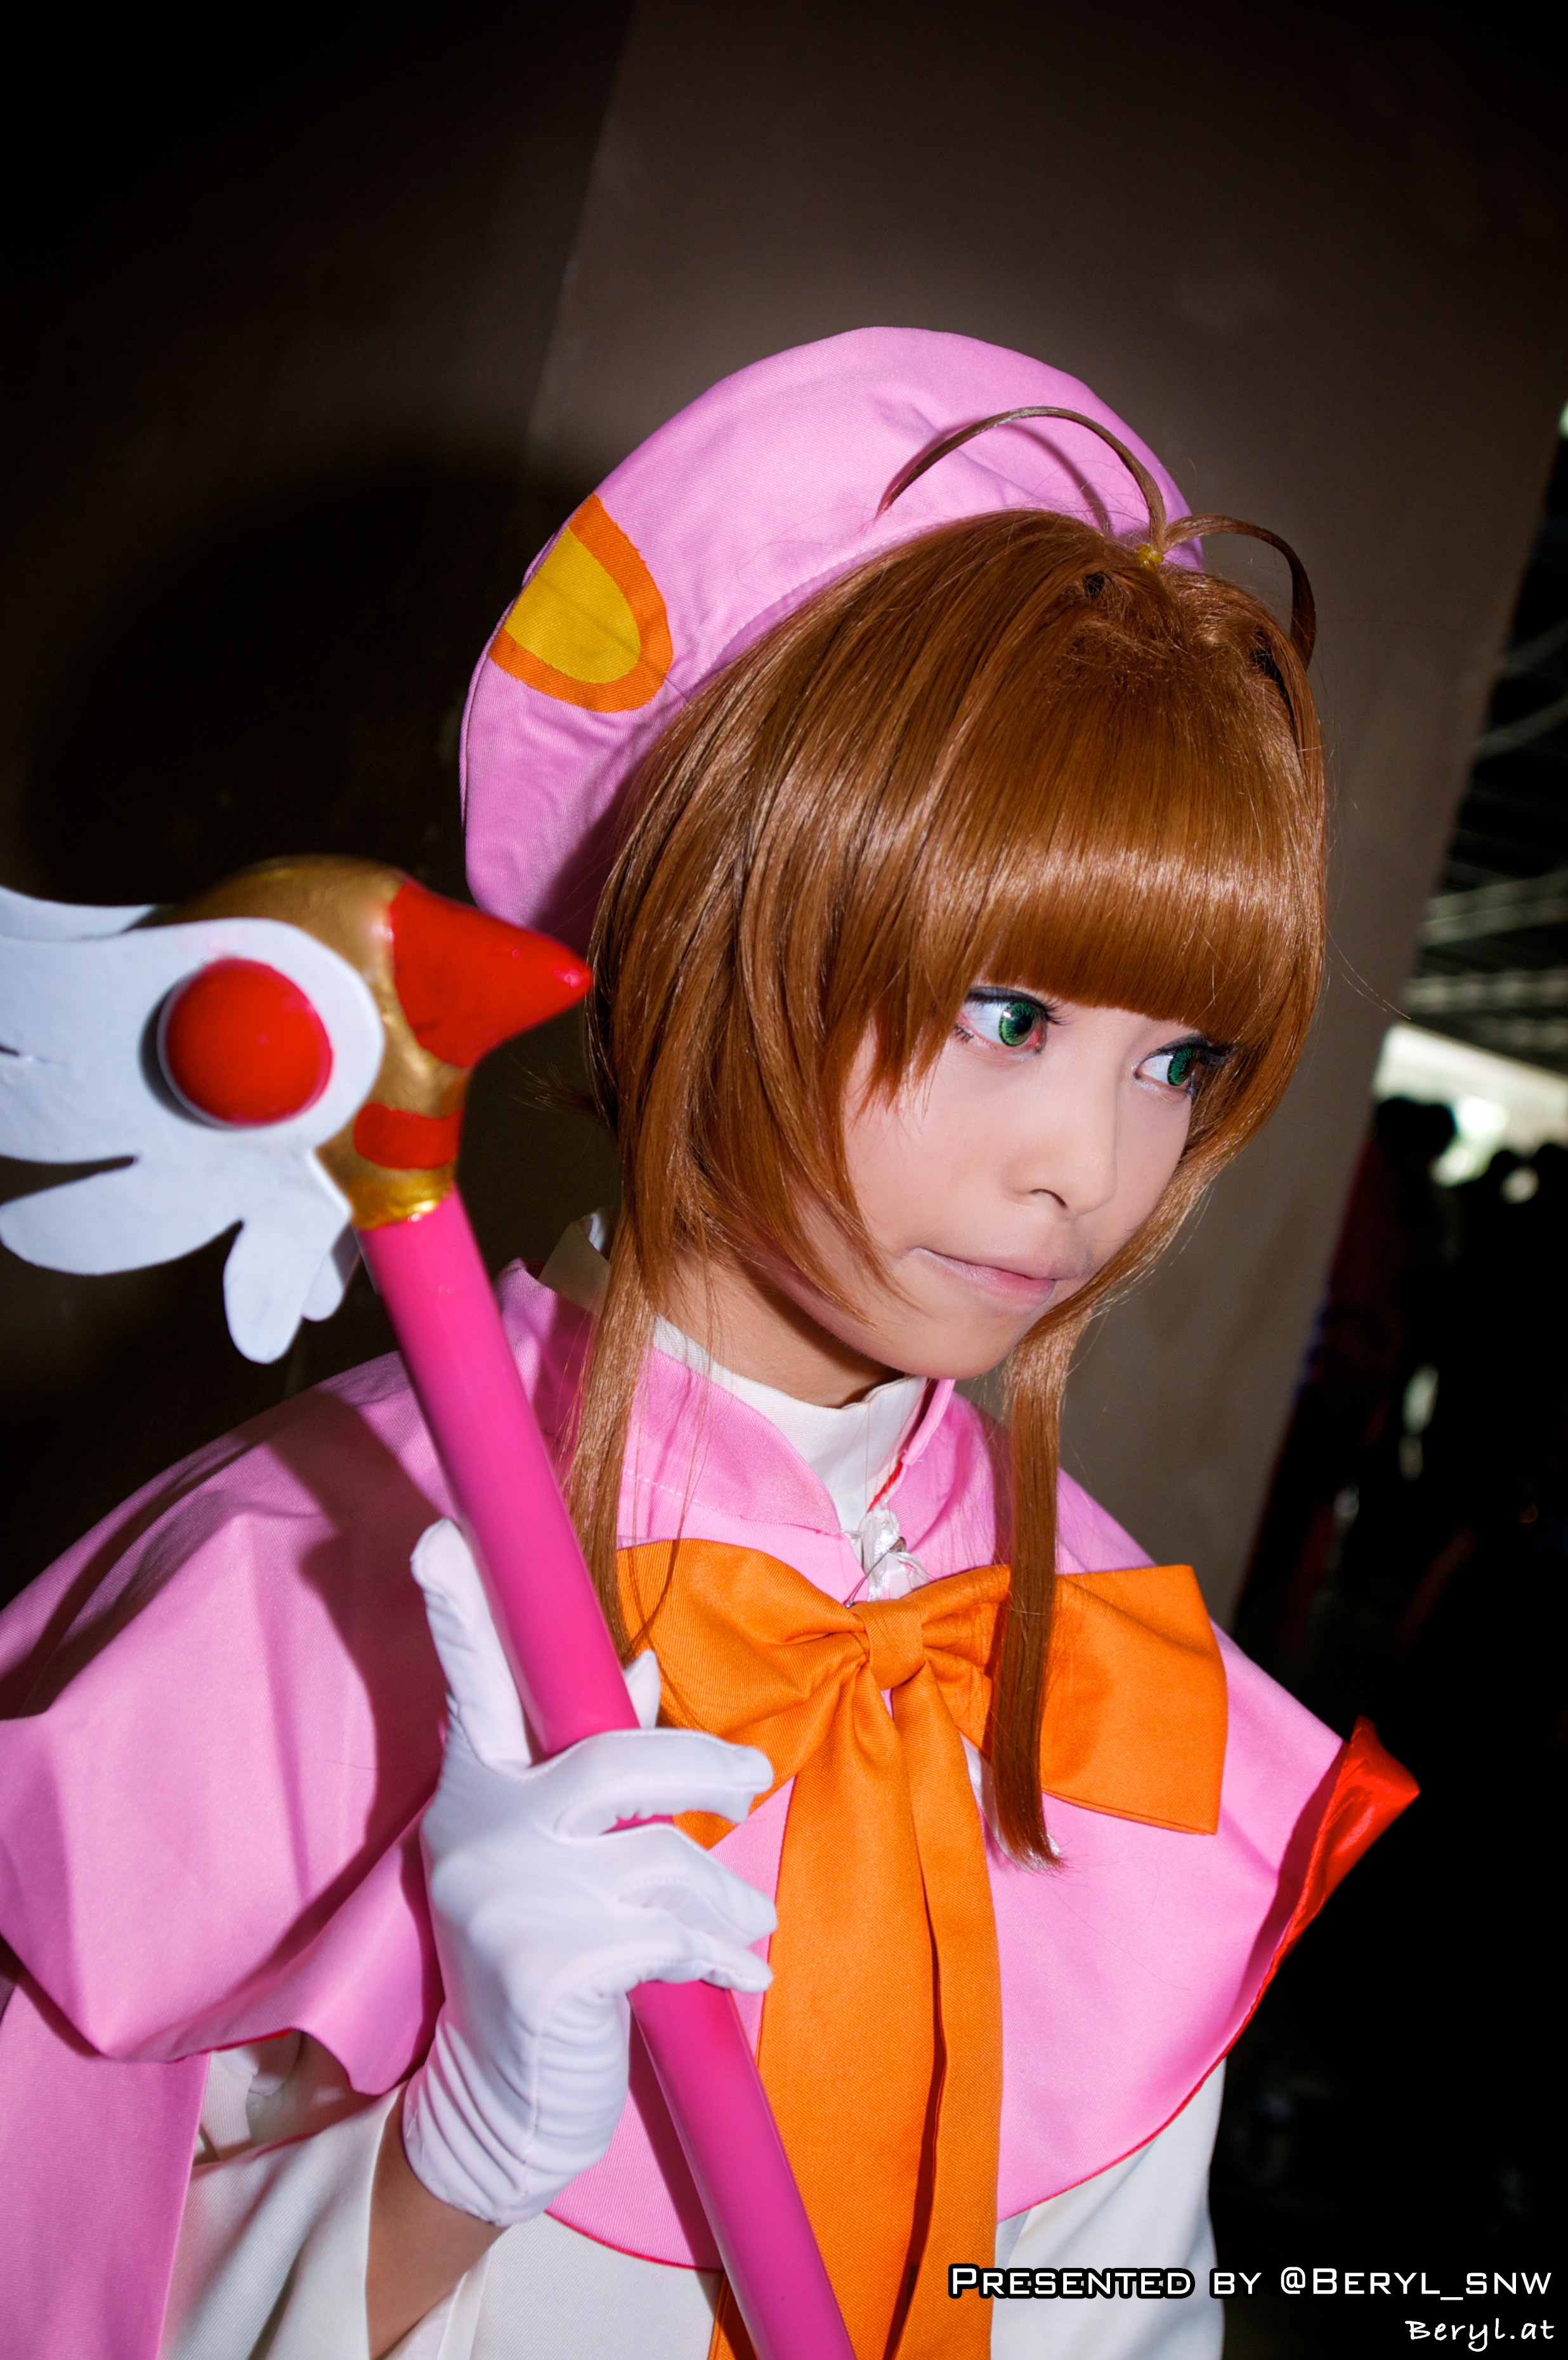
girl, game, cute, clothing, pink, toy, cosplay, doll, girls, japanese, costume, games, anime, comic, comiccon, cos, con